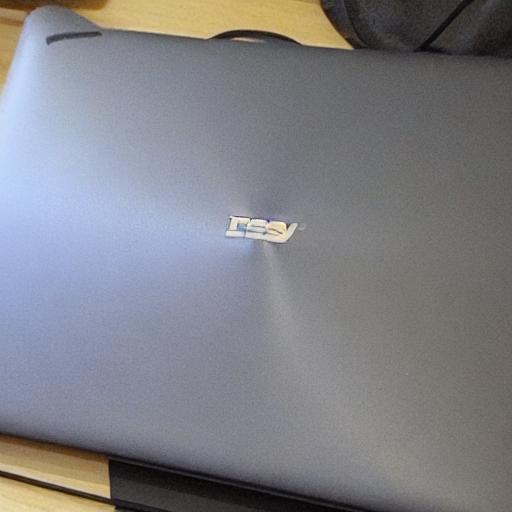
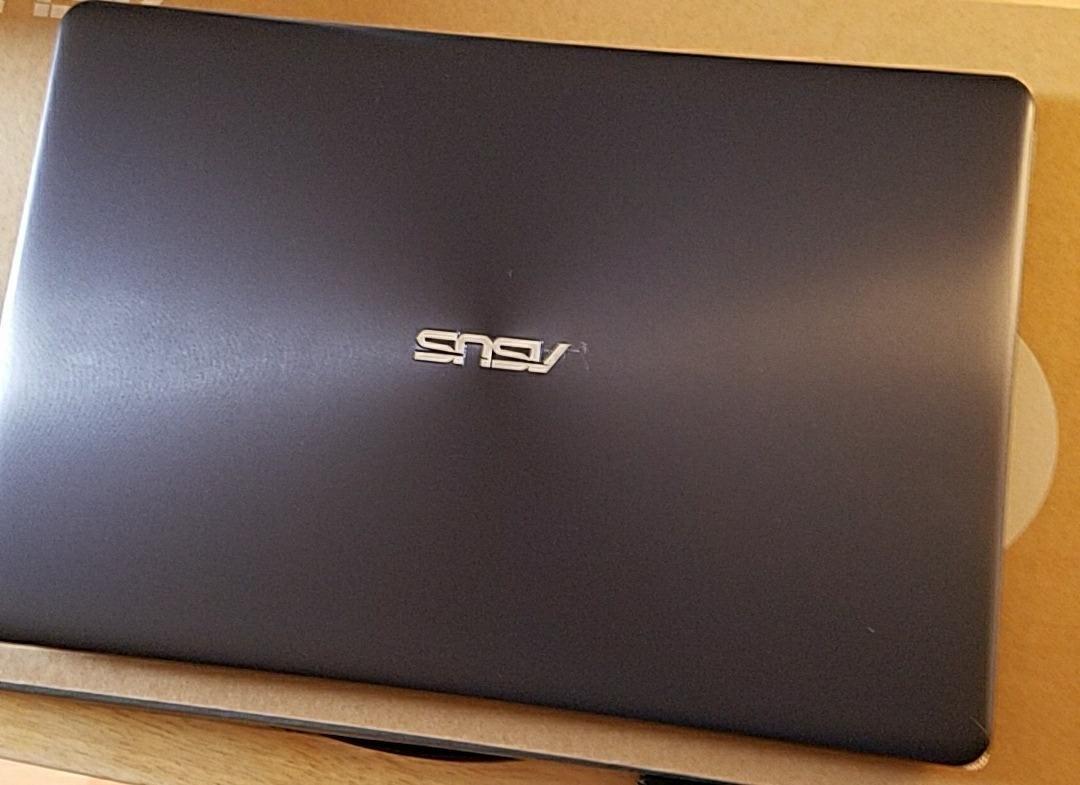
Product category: laptop
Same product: no